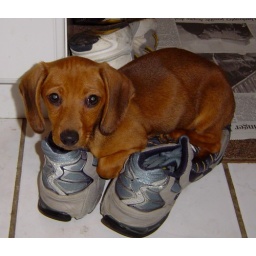
First day in new home. Mini Doxie..... Old sneakers=new dog bed